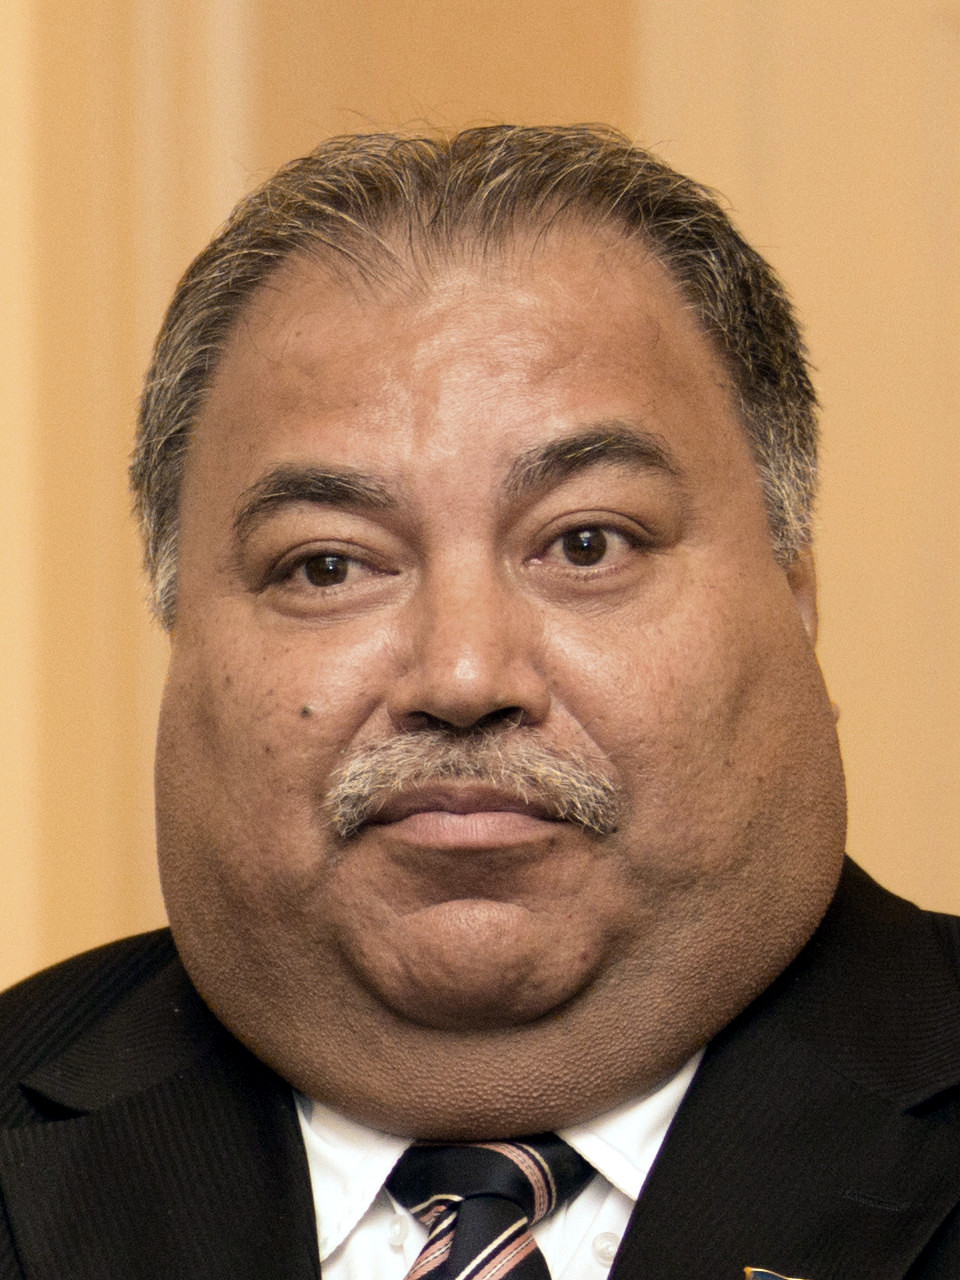
แบรอน วาคา

|honorific_prefix = ฯพณฯ
|name = แบรอน วาคา
|image = Baron Waqa.jpg
|caption = แบรอน วาคา ในปี 2013
|office = ประธานาธิบดีนาอูรู
|term_start = 11 มิถุนายน ค.ศ. 2013
|term_end = 27 สิงหาคม ค.ศ. 2019
|deputy = David Adeang
|predecessor = สเปรนต์ ดับวีโด
|successor = Lionel Aingimea
|office1 = กระทรวงศึกษาธิการ (นาอูรู)|รัฐมนตรีว่าการกระทรวงศึกษาธิการ
|president1 = Ludwig Scotty
|term_start1 = 22 มิถุนายน ค.ศ. 2004
|term_end1 = 17 ธันวาคม ค.ศ. 2007
|predecessor1 = Marcus Stephen
|successor1 = Roland Kun
|president2 = Ludwig Scotty
|term_start2 = 29 พฤษภาคม ค.ศ. 2003
|term_end2 = 8 สิงหาคม ค.ศ. 2003
|predecessor2 = Remy Namaduk
|successor2 = Marcus Stephen
|constituency_MP3 = เขตเลือกตั้งโบเอ|เขตโบเอ
|parliament3 = นาอูรู
|term_start3 = 3 พฤษภาคม ค.ศ. 2003
|term_end3 = 27 สิงหาคม ค.ศ. 2019
|predecessor3 = Ross Cain
|successor3 = Martin Hunt (politician)|Martin Hunt
|birth_name = แบรอน ดิวาเวซี วาคา
|birth_place = เขตโบเอ, ประเทศนาอูรู
|party = นักการเมืองอิสระ|อิสระ
|spouse = Louisa Waqa
แบรอน ดิวาเวซี วาคา (; เกิด 31 ธันวาคม ค.ศ. 1959) เป็นนักการเมืองชาวประเทศนาอูรู|นาอูรูซึ่งดำรงตำแหน่งประธานาธิบดีนาอูรูระหว่างวันที่ 11 มิถุนายน ค.ศ. 2013 ถึง 27 สิงหาคม ค.ศ. 2019 และเคยดำรงตำแหน่งรัฐมนตรีว่าการกระทรวงศึกษาธิการในปี 2003 และอีกครั้งระหว่างปี 2004 ถึงปี 2007
==ประวัติ==
วาคาเกิดเมื่อวันที่ 31 ธันวาคม ค.ศ. 1959 เขาเป็นสมาชิกของชนเผ่า Eamwidamwit วาคาสำเร็จการศึกษาระดับปริญญาโทจากมหาวิทยาลัย Monash ในเมืองเคลย์ตัน, ประเทศออสเตรเลีย และปริญญาตรีจากมหาวิทยาลัยแปซิฟิกใต้ ในเมืองซูวา, ประเทศฟีจี
วาคาแต่งงานกับ Louisa Waqa พวกเขารับเลี้ยงบุตรบุญธรรมด้วยกันหนึ่งคนชื่อ Barron Stephenson
==บทบาททางการเมือง==
ในการเลือกตั้งรัฐสภานาอูรูเมื่อเดือนพฤษภาคมปี 2003 วาคาได้รับเลือกให้เป็นตัวแทนของเขตเลือกตั้งสำหรับโบเอ ภายใต้ประธานาธิบดี Ludwig Scotty เขาได้ดำรงตำแหน่งรัฐมนตรีว่าการกระทรวงศึกษาธิการ และสิ้นสุดลงหลังจาก René Harris ขึ้นดำรงตำแหน่งประธานาธิบดี แต่เขายังคงเป็นสมาชิกรัฐสภา
เมื่อวันที่ 23 เมษายน ค.ศ. 2004 วาคาและเพื่อนร่วมงานของเขา Kieren Keke, David Adeang และ Fabian Ribauw เข้าร่วมการประท้วงที่ท่า อากาศยานนานาชาตินาอูรู|สนามบินนานาชาตินาอูรูในเขตยาเรน โดยมีมุ่งหมายเพื่อแสดงความไม่พอใจเกี่ยวกับนโยบายของรัฐบาลต่อผู้ขอลี้ภัยชาวอัฟกานิสถานในออสเตรเลียและ Flotilla of Hope รวมถึงการหยุดชะงักที่เกิดขึ้นในรัฐสภา ทั้งสี่ต้องเผชิญกับโทษจำคุกสูงสุด 14 ปีเนื่องจากการมีส่วนร่วมในการประท้วง อย่างไรก็ตามในเดือนมิถุนายนข้อกล่าวหาทั้งหมดถูกยุติลงและวาคาได้รับการแต่งตั้งให้ดำรงตำแหน่งรัฐมนตรีว่าการกระทรวงศึกษาธิการอีกครั้งหลังจาก Scotty กลับมาดำรงตำแหน่งประธานาธิบดี
วาคายังคงเชื่อมั่นในการบริหารงานของเขาในช่วงวิกฤตรัฐมนตรีซึ่งเกิดขึ้นในปี 2007 ด้วยเหตุนี้วาคาจึงไม่ได้รับเชิญให้ดำรงตำแหน่งใด ๆ ในรัฐบาลของประธานาธิบดี Marcus Stephen
ในเดือนมิถุนายนวาคาได้รับเลือกเป็นประธานาธิบดี โดยเอาชนะอดีตรัฐมนตรีว่าการกระทรวงการคลังและผู้ที่ได้รับการเสนอชื่อจากฝ่ายค้านอย่าง Roland Kun ด้วยคะแนนเสียง 13 ต่อ 5 เสียง โดยเขาได้รับเลือกจากฝ่ายรัฐบาลหลังจากที่ประธานาธิบดี Dabwido ลาออกจากตำแหน่ง เพื่อให้สมาชิกรัฐบาลยังคงอยู่ในอำนาจ
ในเดือนมกราคมปี 2014 เขาสามารถเอาตัวรอดจากการลงมติไว้วางใจเกี่ยวกับการเนรเทศผู้พิพากษาศาลชาวออสเตรเลีย ปีเตอร์ ลอว์ และการยกเลิกวีซ่าของหัวหน้าผู้พิพากษา เจฟฟรีย์ อีมส์ ซึ่งมีสัญชาติออสเตรเลีย รัฐบาลของเขาพยายามร่างกฎหมายควบคุมสถานการณ์ฉุกเฉินด้วยความช่วยเหลือจากทนายความชาวฟีจี หลังจากการลาออกของที่ปรึกษารัฐสภา Katy Le Roy และการลาออกของอัยการสูงสุด Steven Bliim ซึ่งทั้งสองคนเป็นชาวออสเตรเลีย รัฐมนตรีกระทรวงมหาดไทย ชาร์เมน สก็อตตี กล่าวว่า นี่เป็นพฤติกรรมของ "ระบบพวกพ้อง" ที่ดำเนินการโดยชาวต่างชาติอย่างชาวออสเตรเลียที่เขากล่าวว่าร่วมมือกันกับฝ่ายค้าน
ในการเลือกตั้งรัฐสภานาอูรูปี 2019 เขาสูญเสียที่นั่งในรัฐสภาและความพยายามที่จะได้รับเลือกเป็นประธานาธิบดีอีกครั้ง Nauru President Baron Waqa loses bid for re-election
ในปี 2023 วาคาได้รับการแต่งตั้งให้เป็นผู้นำการประชุม Pacific Islands Forum โดยเริ่มตั้งแต่ปี 2024
==เกียรติยศ==
*
**File:Order of Brilliant Jade (Taiwan) - ribbon bar.gif|70px เครื่องอิสริยาภรณ์หยกเจิดจรัส (มีนาคมปี 2019)
== อ้างอิง ==
หมวดหมู่:บุคคลที่เกิดในปี พ.ศ. 2502
หมวดหมู่:บุคคลที่ยังมีชีวิตอยู่
หมวดหมู่:ประธานาธิบดีนาอูรู
หมวดหมู่:ประเทศนาอูรู
หมวดหมู่:นักการเมืองอิสระ
หมวดหมู่:ผู้นำ